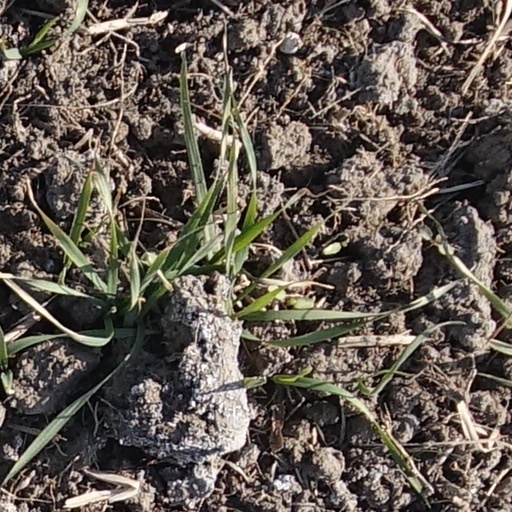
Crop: wheat